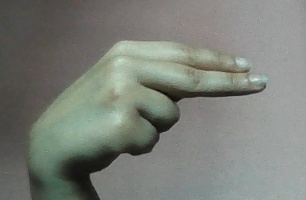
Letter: ain